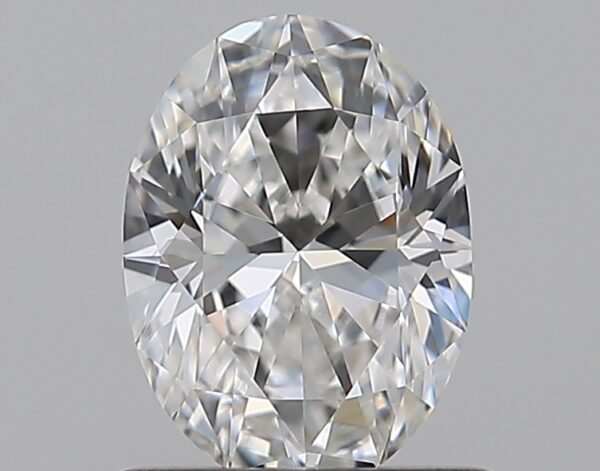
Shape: oval
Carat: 0.71
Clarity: VVS1
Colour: E
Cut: EX
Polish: EX
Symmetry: VG
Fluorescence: N
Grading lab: GIA
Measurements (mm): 6.81 x 5.01 x 3.12